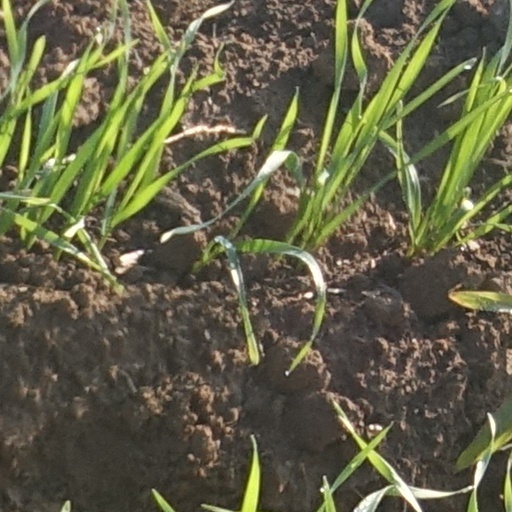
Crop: wheat